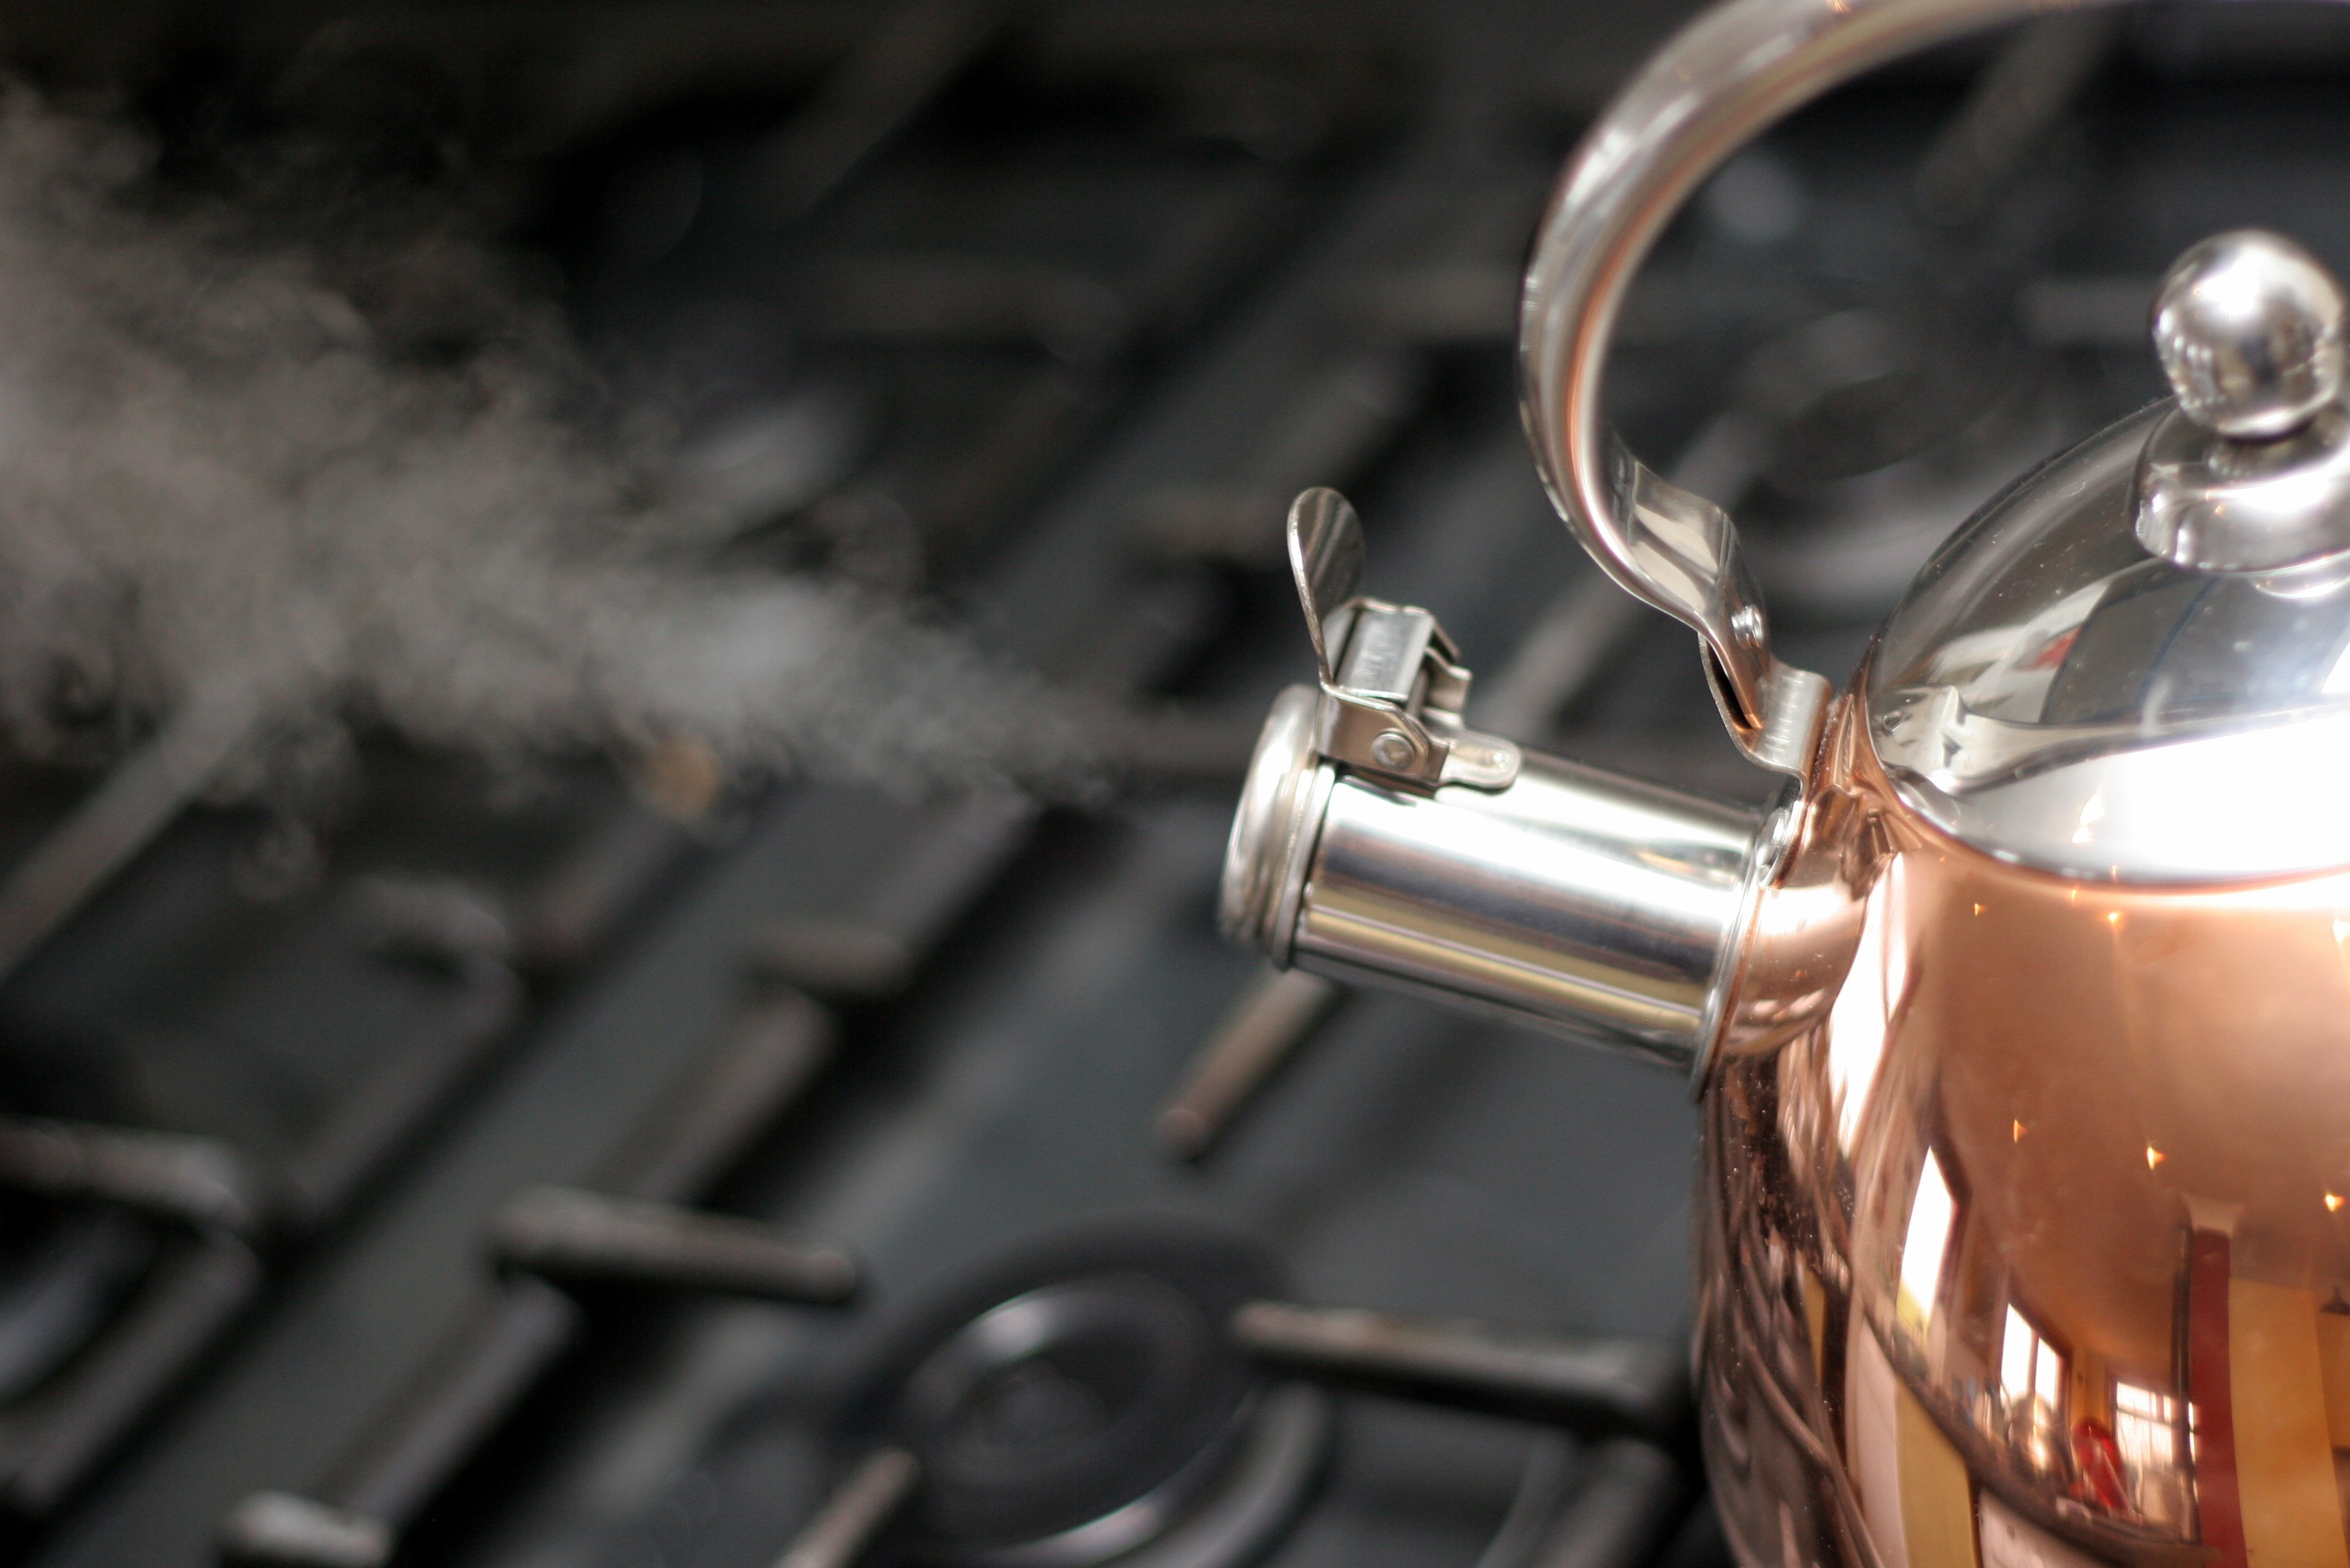
water, light, wheel, steam, glass, bicycle, vehicle, motorcycle, kettle, copper, ready, boil, boiling